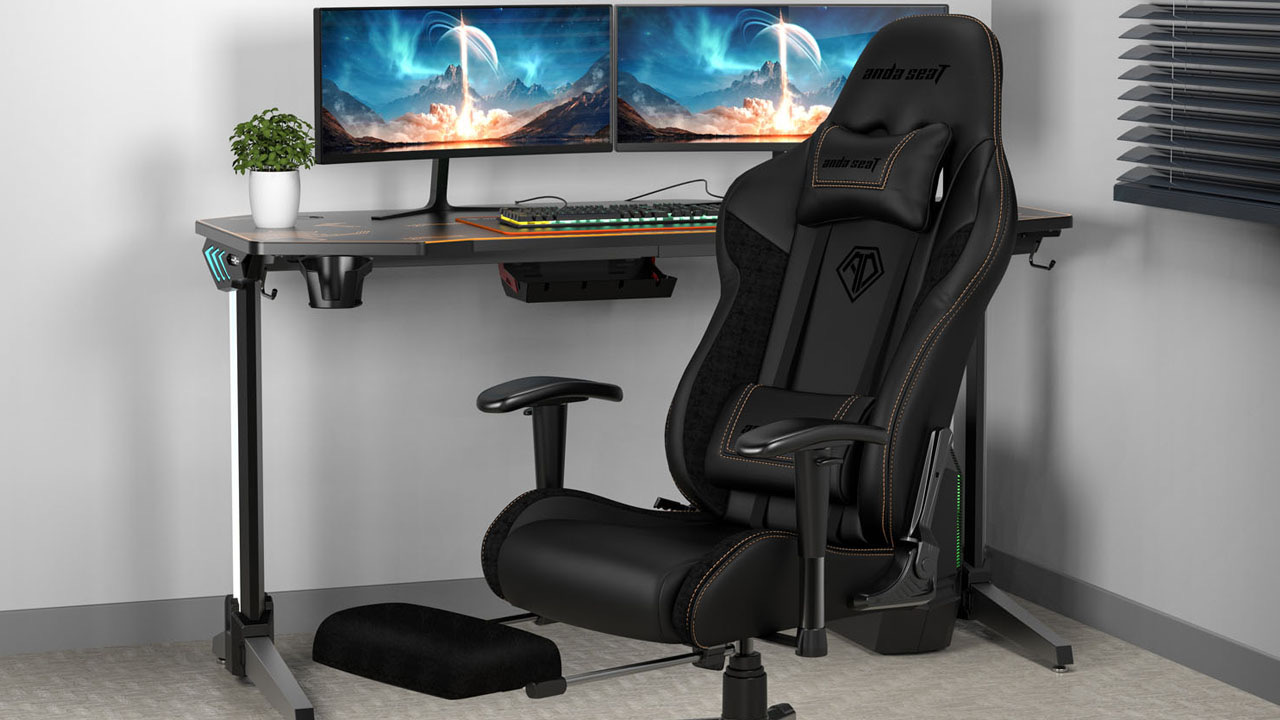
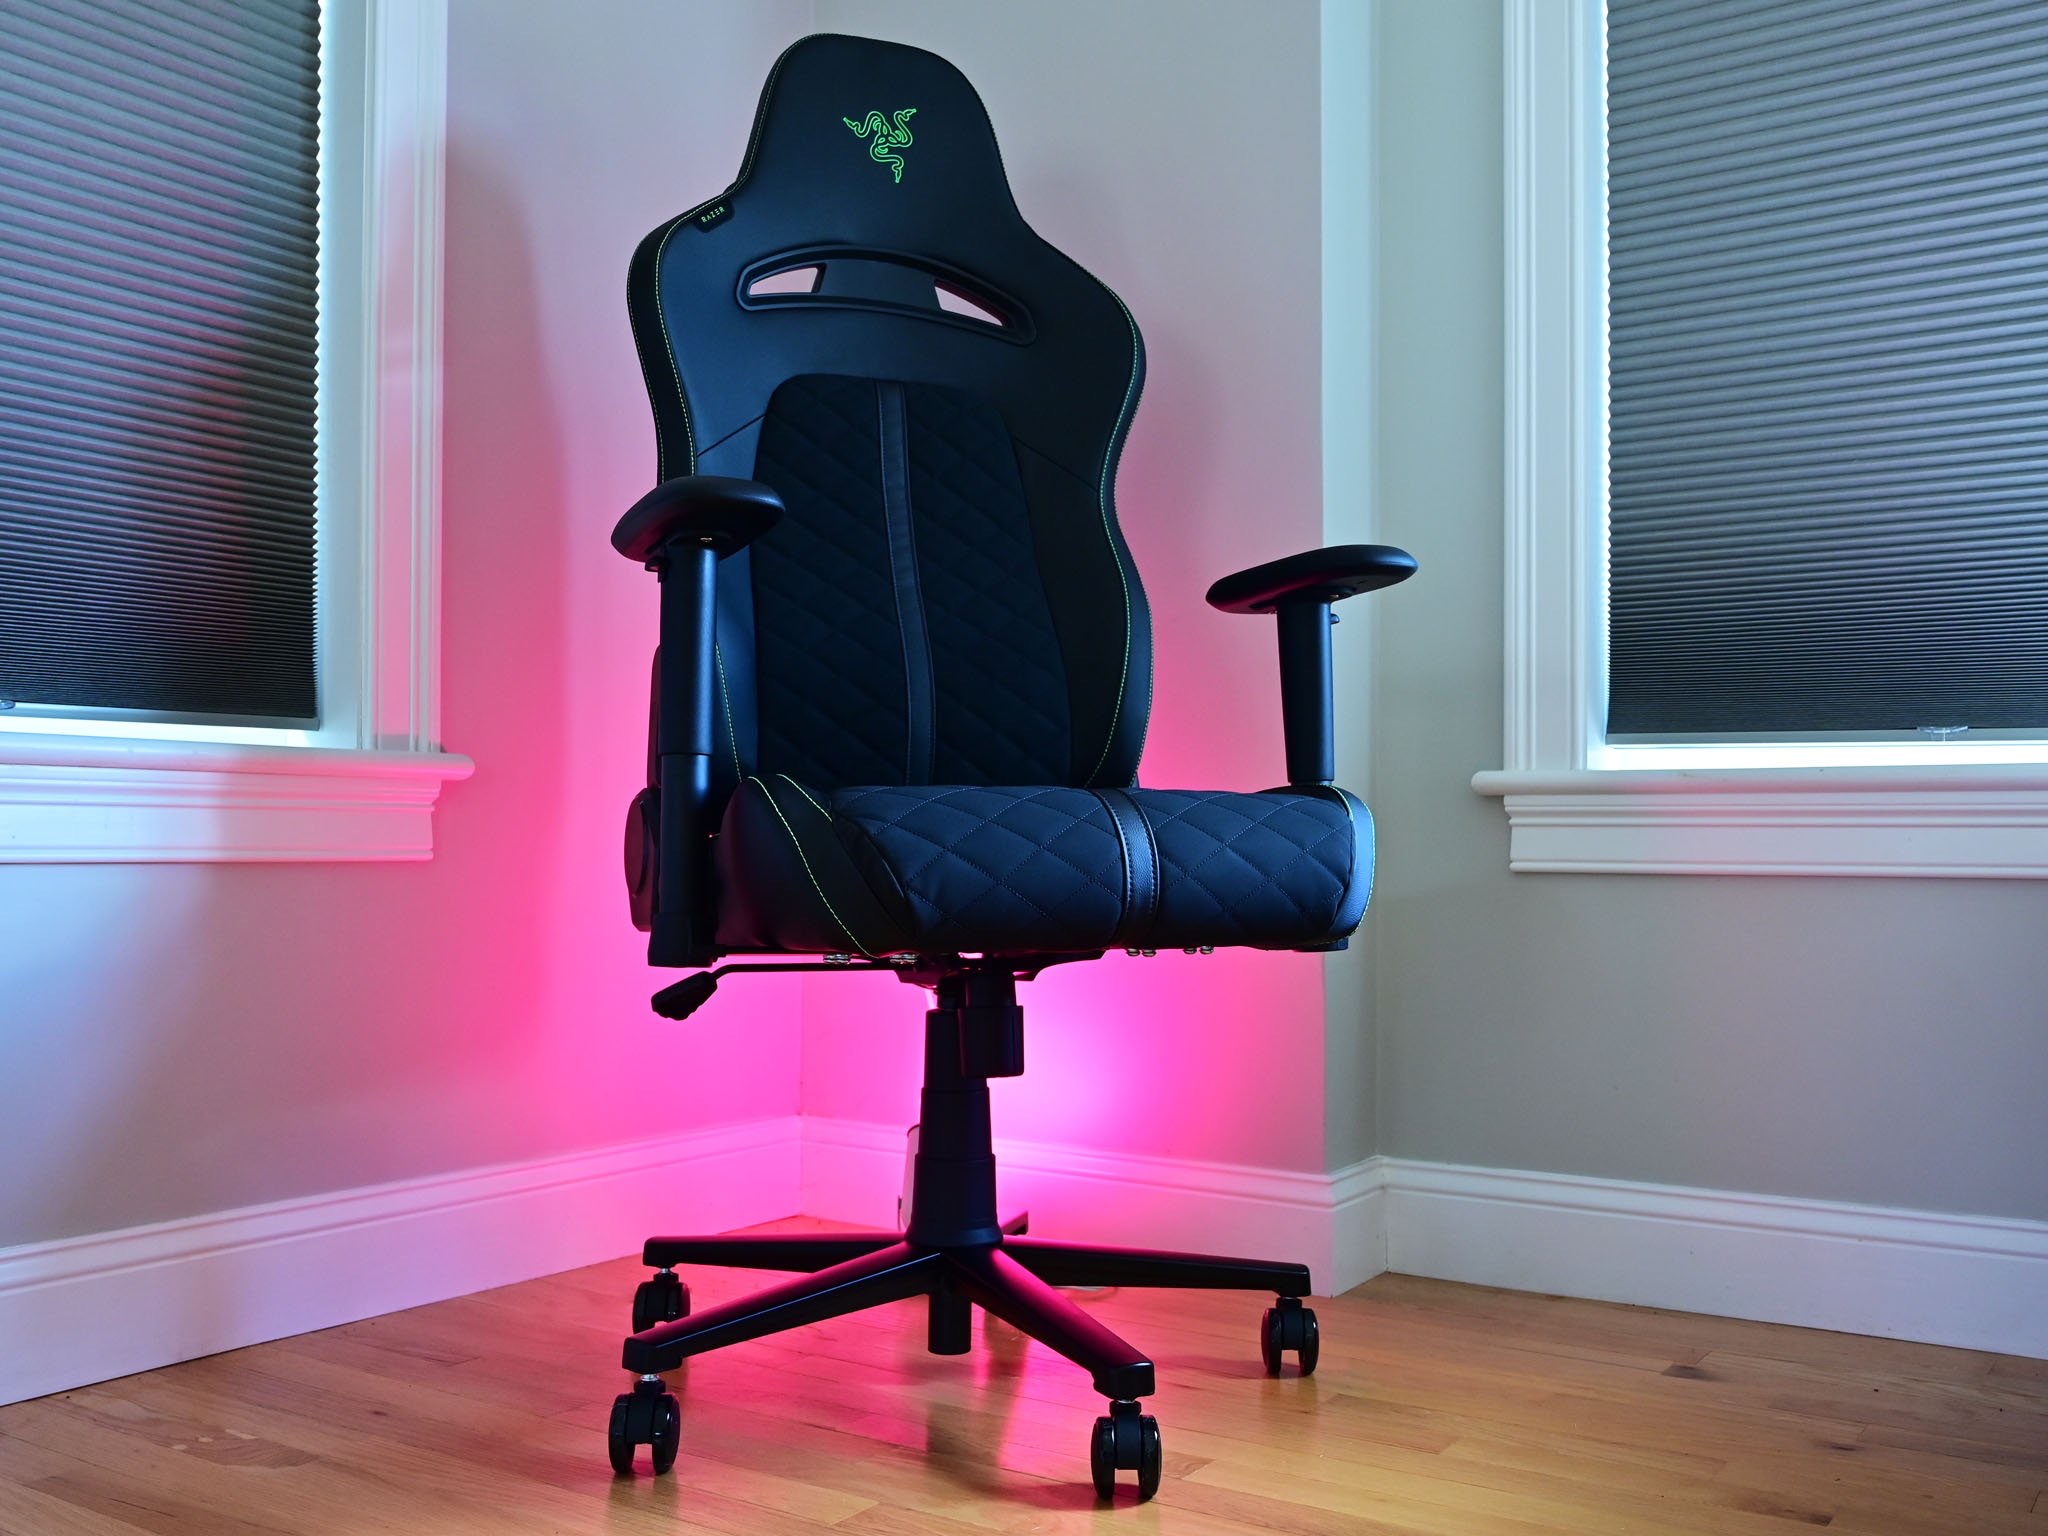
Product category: items_chair
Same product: no